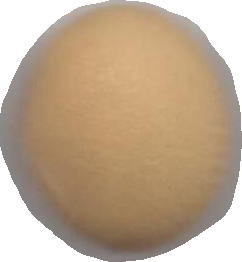
Variety: Dega